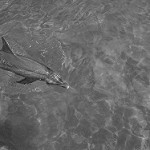
Label: B & W